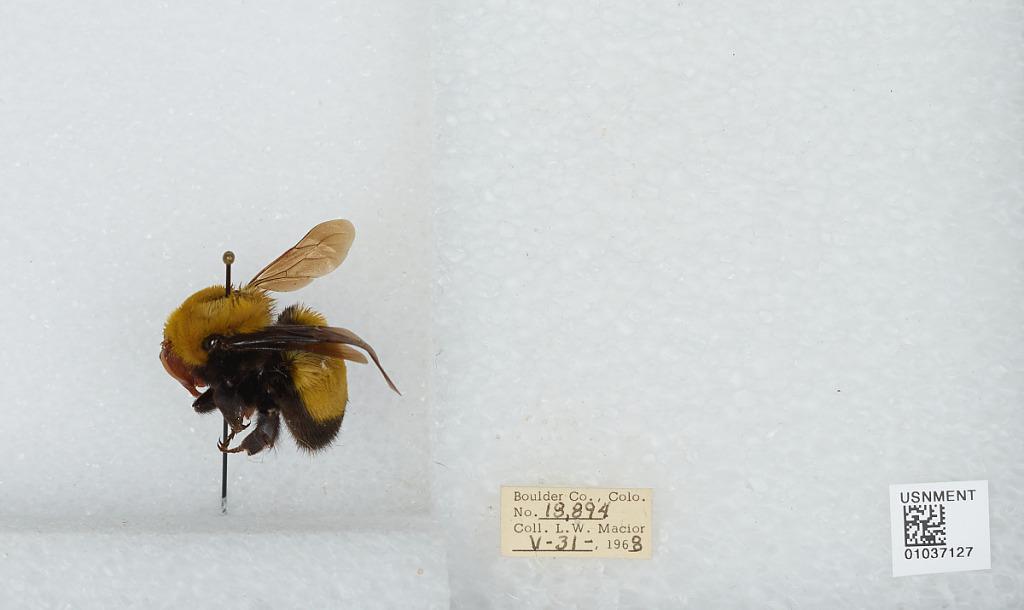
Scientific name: Bombus (Separatobombus) morrisoni Cresson
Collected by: L. Macior
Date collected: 1968-5-31
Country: United States
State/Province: Colorado
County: Boulder
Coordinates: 40.015, -105.27